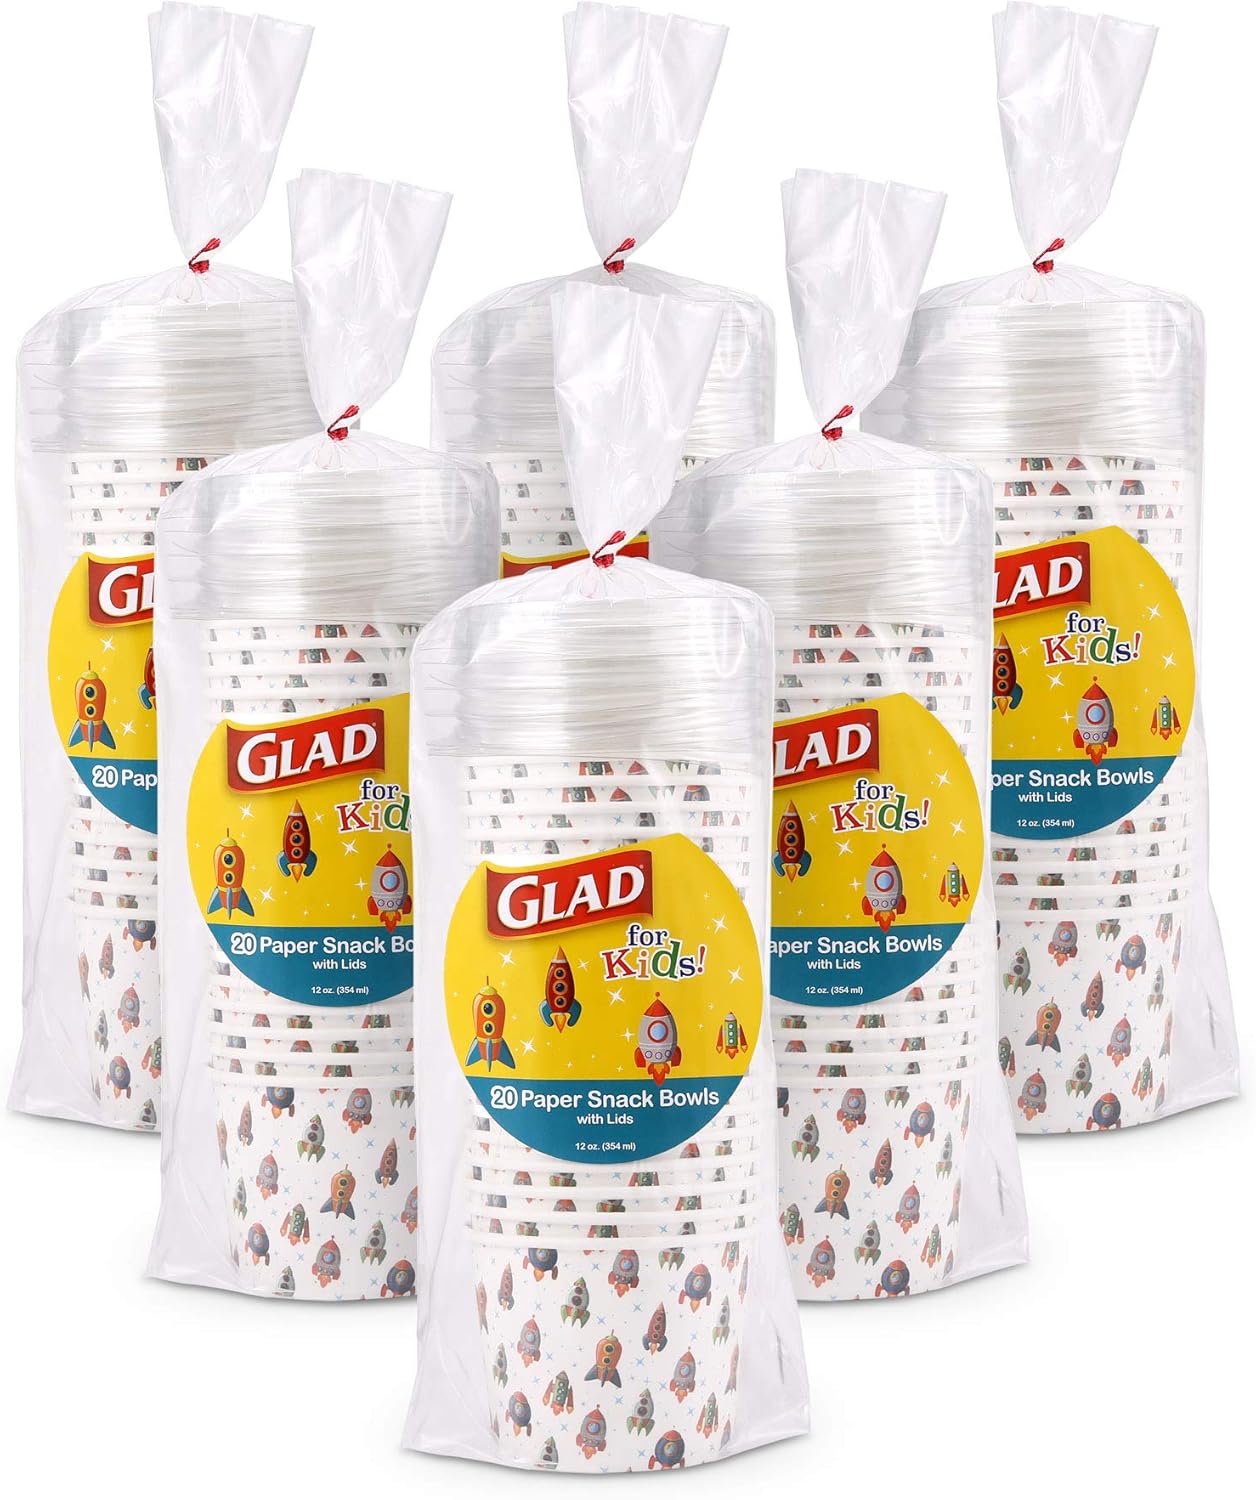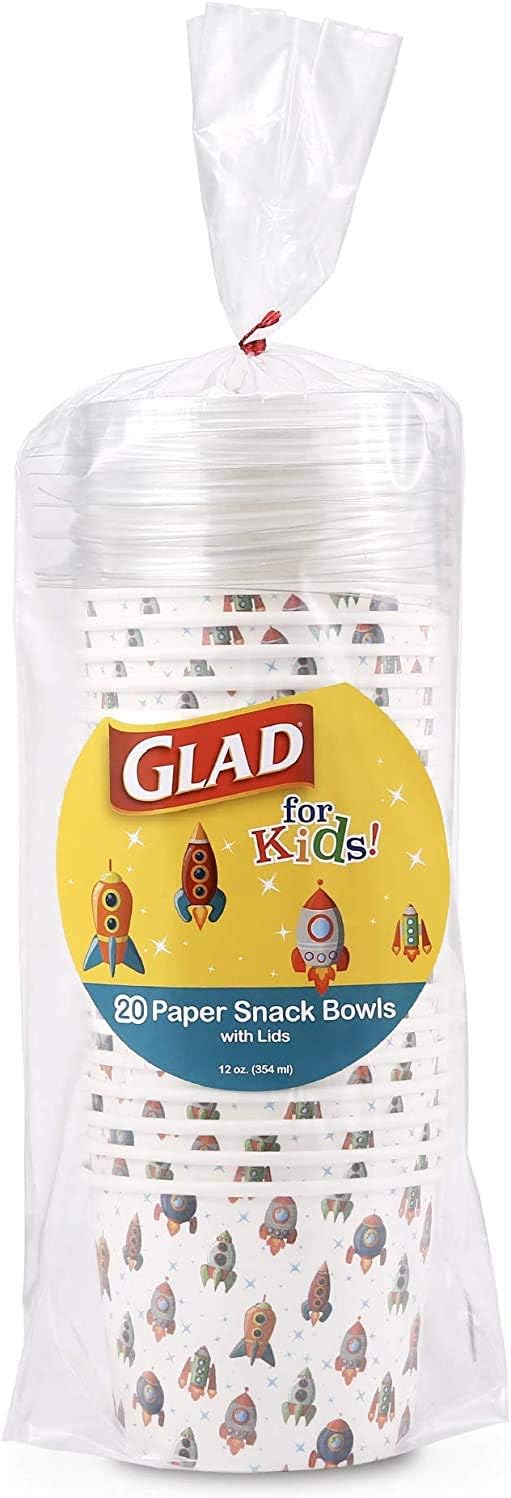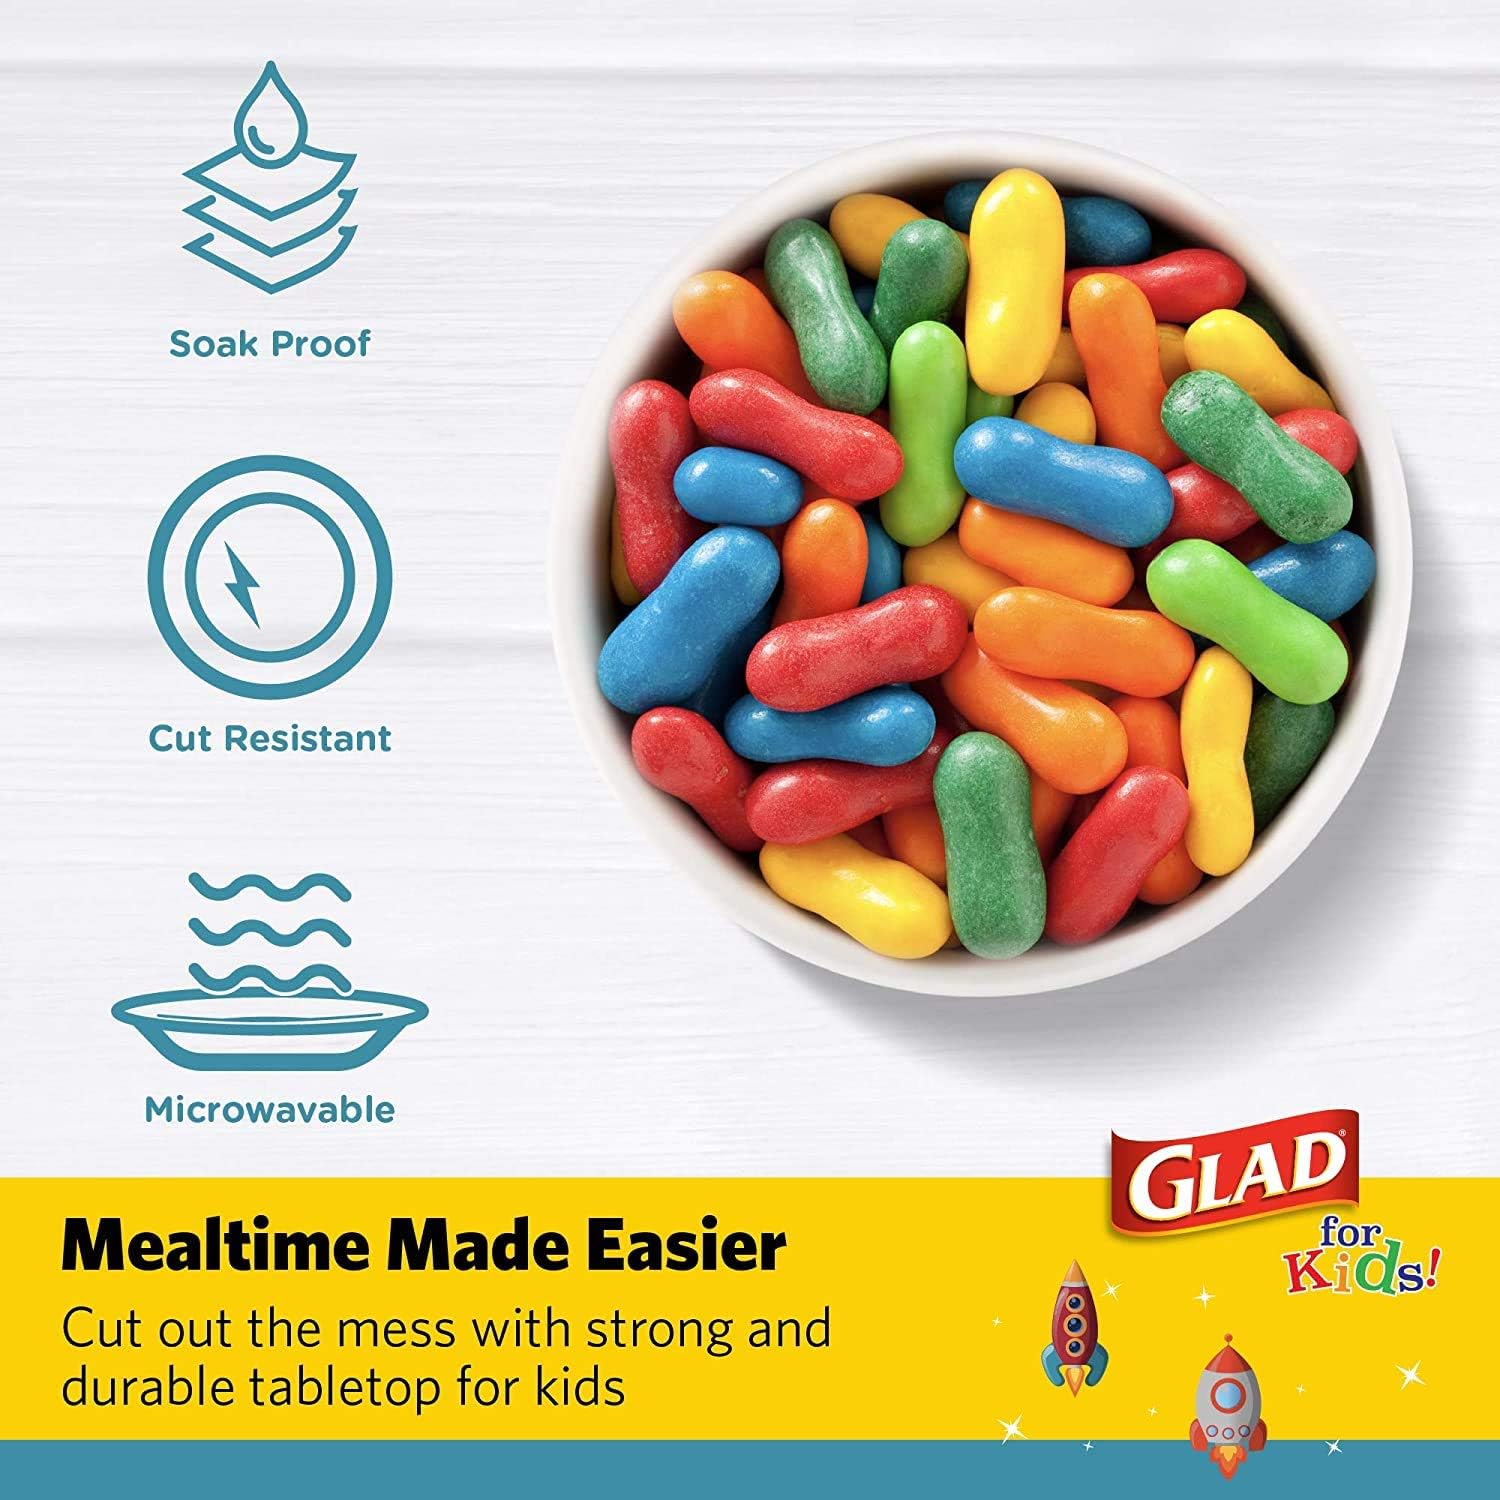
Glad for Kids Rocket Ship 12 oz Paper Snack Bowls with Lids, 20 Count | Disposable Snack Cups with Lids | Heavy Duty Disposable Soak Proof Microwavable Paper Bowls for Soup, Ice Cream
Category: Health & Personal Care
Getting kids interested in mealtime? It's not impossible! Breakfast, lunch, dinner, or snack time are more fun than ever with GLAD for Kids paper bowls. These adorable, kid-friendly prints are designed with your kids in mind. The cute paper bowls for kids are high end, strong, and durable, making them great for all kinds of foods. Use these disposable paper bowls with lids for solid foods or liquids like soup, stew, or even ice cream. Safe to use in the microwave, paper bowls like these can be great for reheating leftovers in the microwave or making your favorite microwavable foods. Durable and strong, paper bowls for kids like these are Cut-Resistant, making them great for those using forks, knives, and spoons. Disposable tabletop items like the paper bowls by GLAD for Kids make cleanup easy, efficient, and quick. In designs your kids will love and with quality you can trust, GLAD for Kids brings you just what you need for birthday parties, playdates, and all occasions. Your satisfaction is our priority: if you have any questions or feedback, please reach out to us at infoatbrandbuzzcp.Com. GLAD and logo are registered trademarks of the GLAD product company and are used under license by brand buzz LLC. All Rights Reserved. Developed in the USA | responsibly made in China 2020
Features: Kid friendly paper bowls - the adorable Rocket ship print on these kid-friendly GLAD for kids paper bowls are designed to make snack time fun for everyone | Microwave safe paper bowls - heat up your favorite leftover foods in the Microwave using these microwave-safe paper bowls for kids | Cut resistant and soak proof - Whether you want to cut up your kids' Food into smaller bits or if your kid is an advanced utensil-user, you can trust that GLAD for kids paper bowls can withstand it all without letting liquids soak through | Great For playdates & All occasions - have fun using these kid-friendly paper snack Cups for special occasions like themed playdates or everyday use when feeding your child on-the-go | Holds up to 12 oz - These disposable snack Cups hold up to 12 ounces of food, soup, ice cream, solids, and liquids